Time

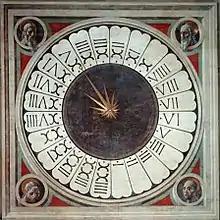
24-hour clock face in Florence

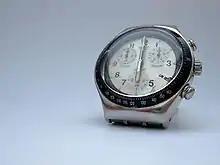
A contemporary quartz watch, 2007

A large variety of devices have been invented to measure time. The study of these devices is called horology. They can be driven by a variety of means, including gravity, springs, and various forms of electrical power, and regulated by a variety of means.